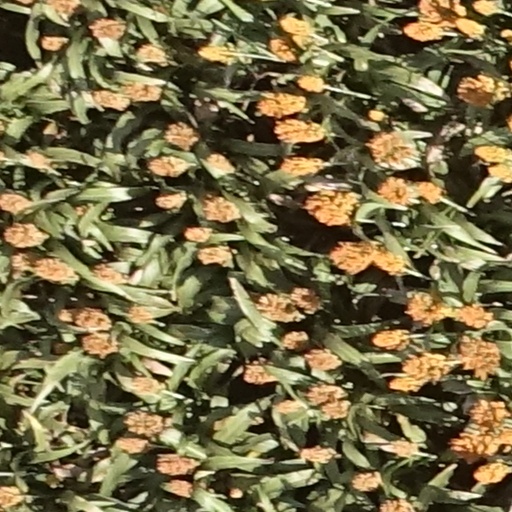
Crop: sorghum